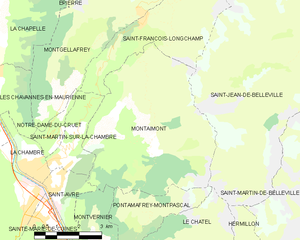
Carte des communes françaises